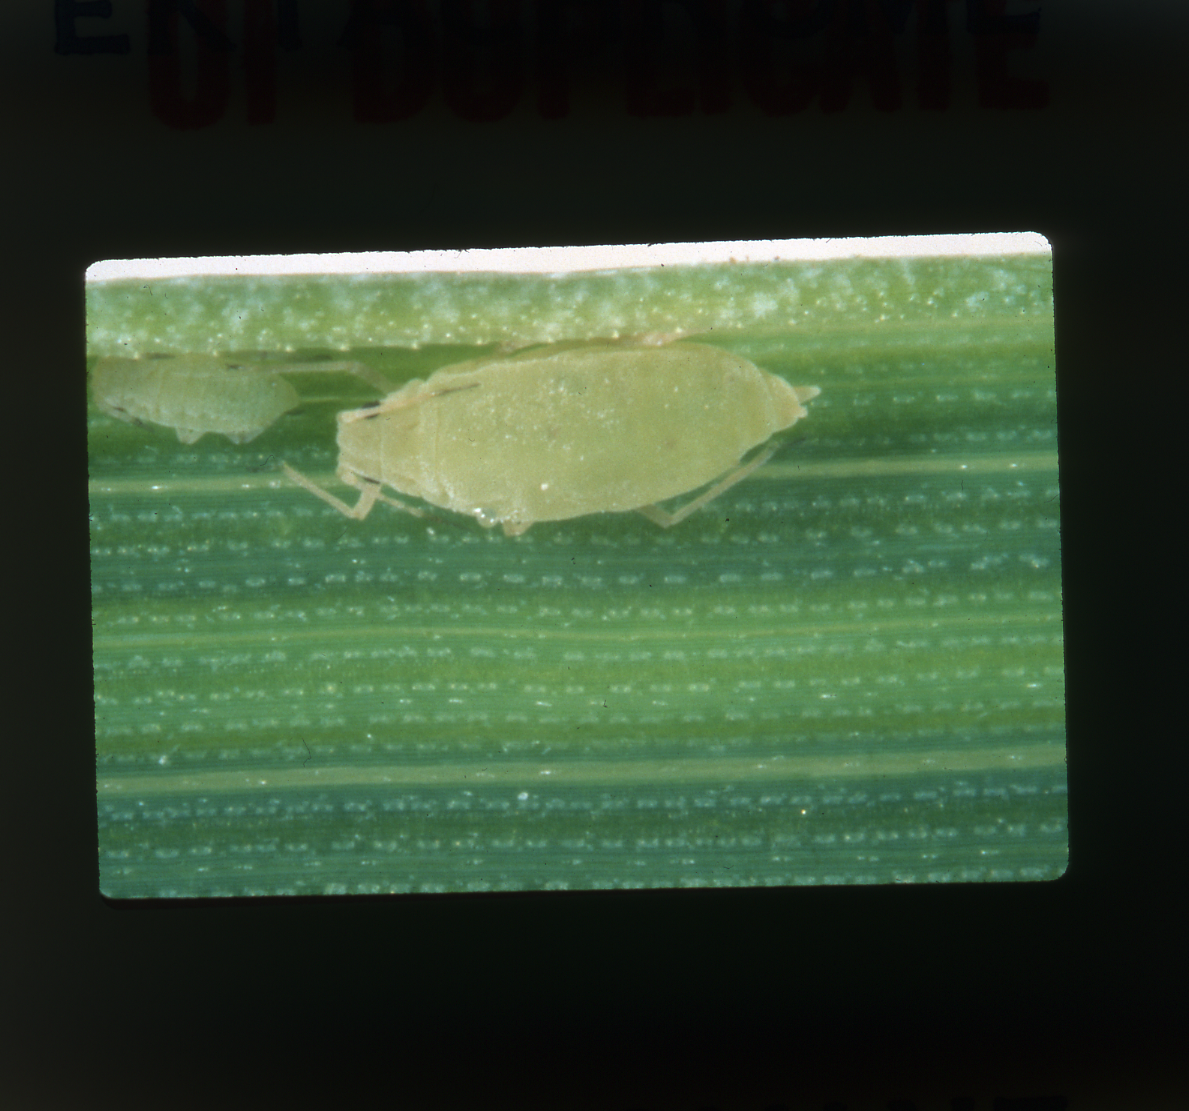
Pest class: russian_wheat_aphid